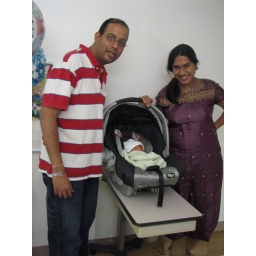
first time in the car seat